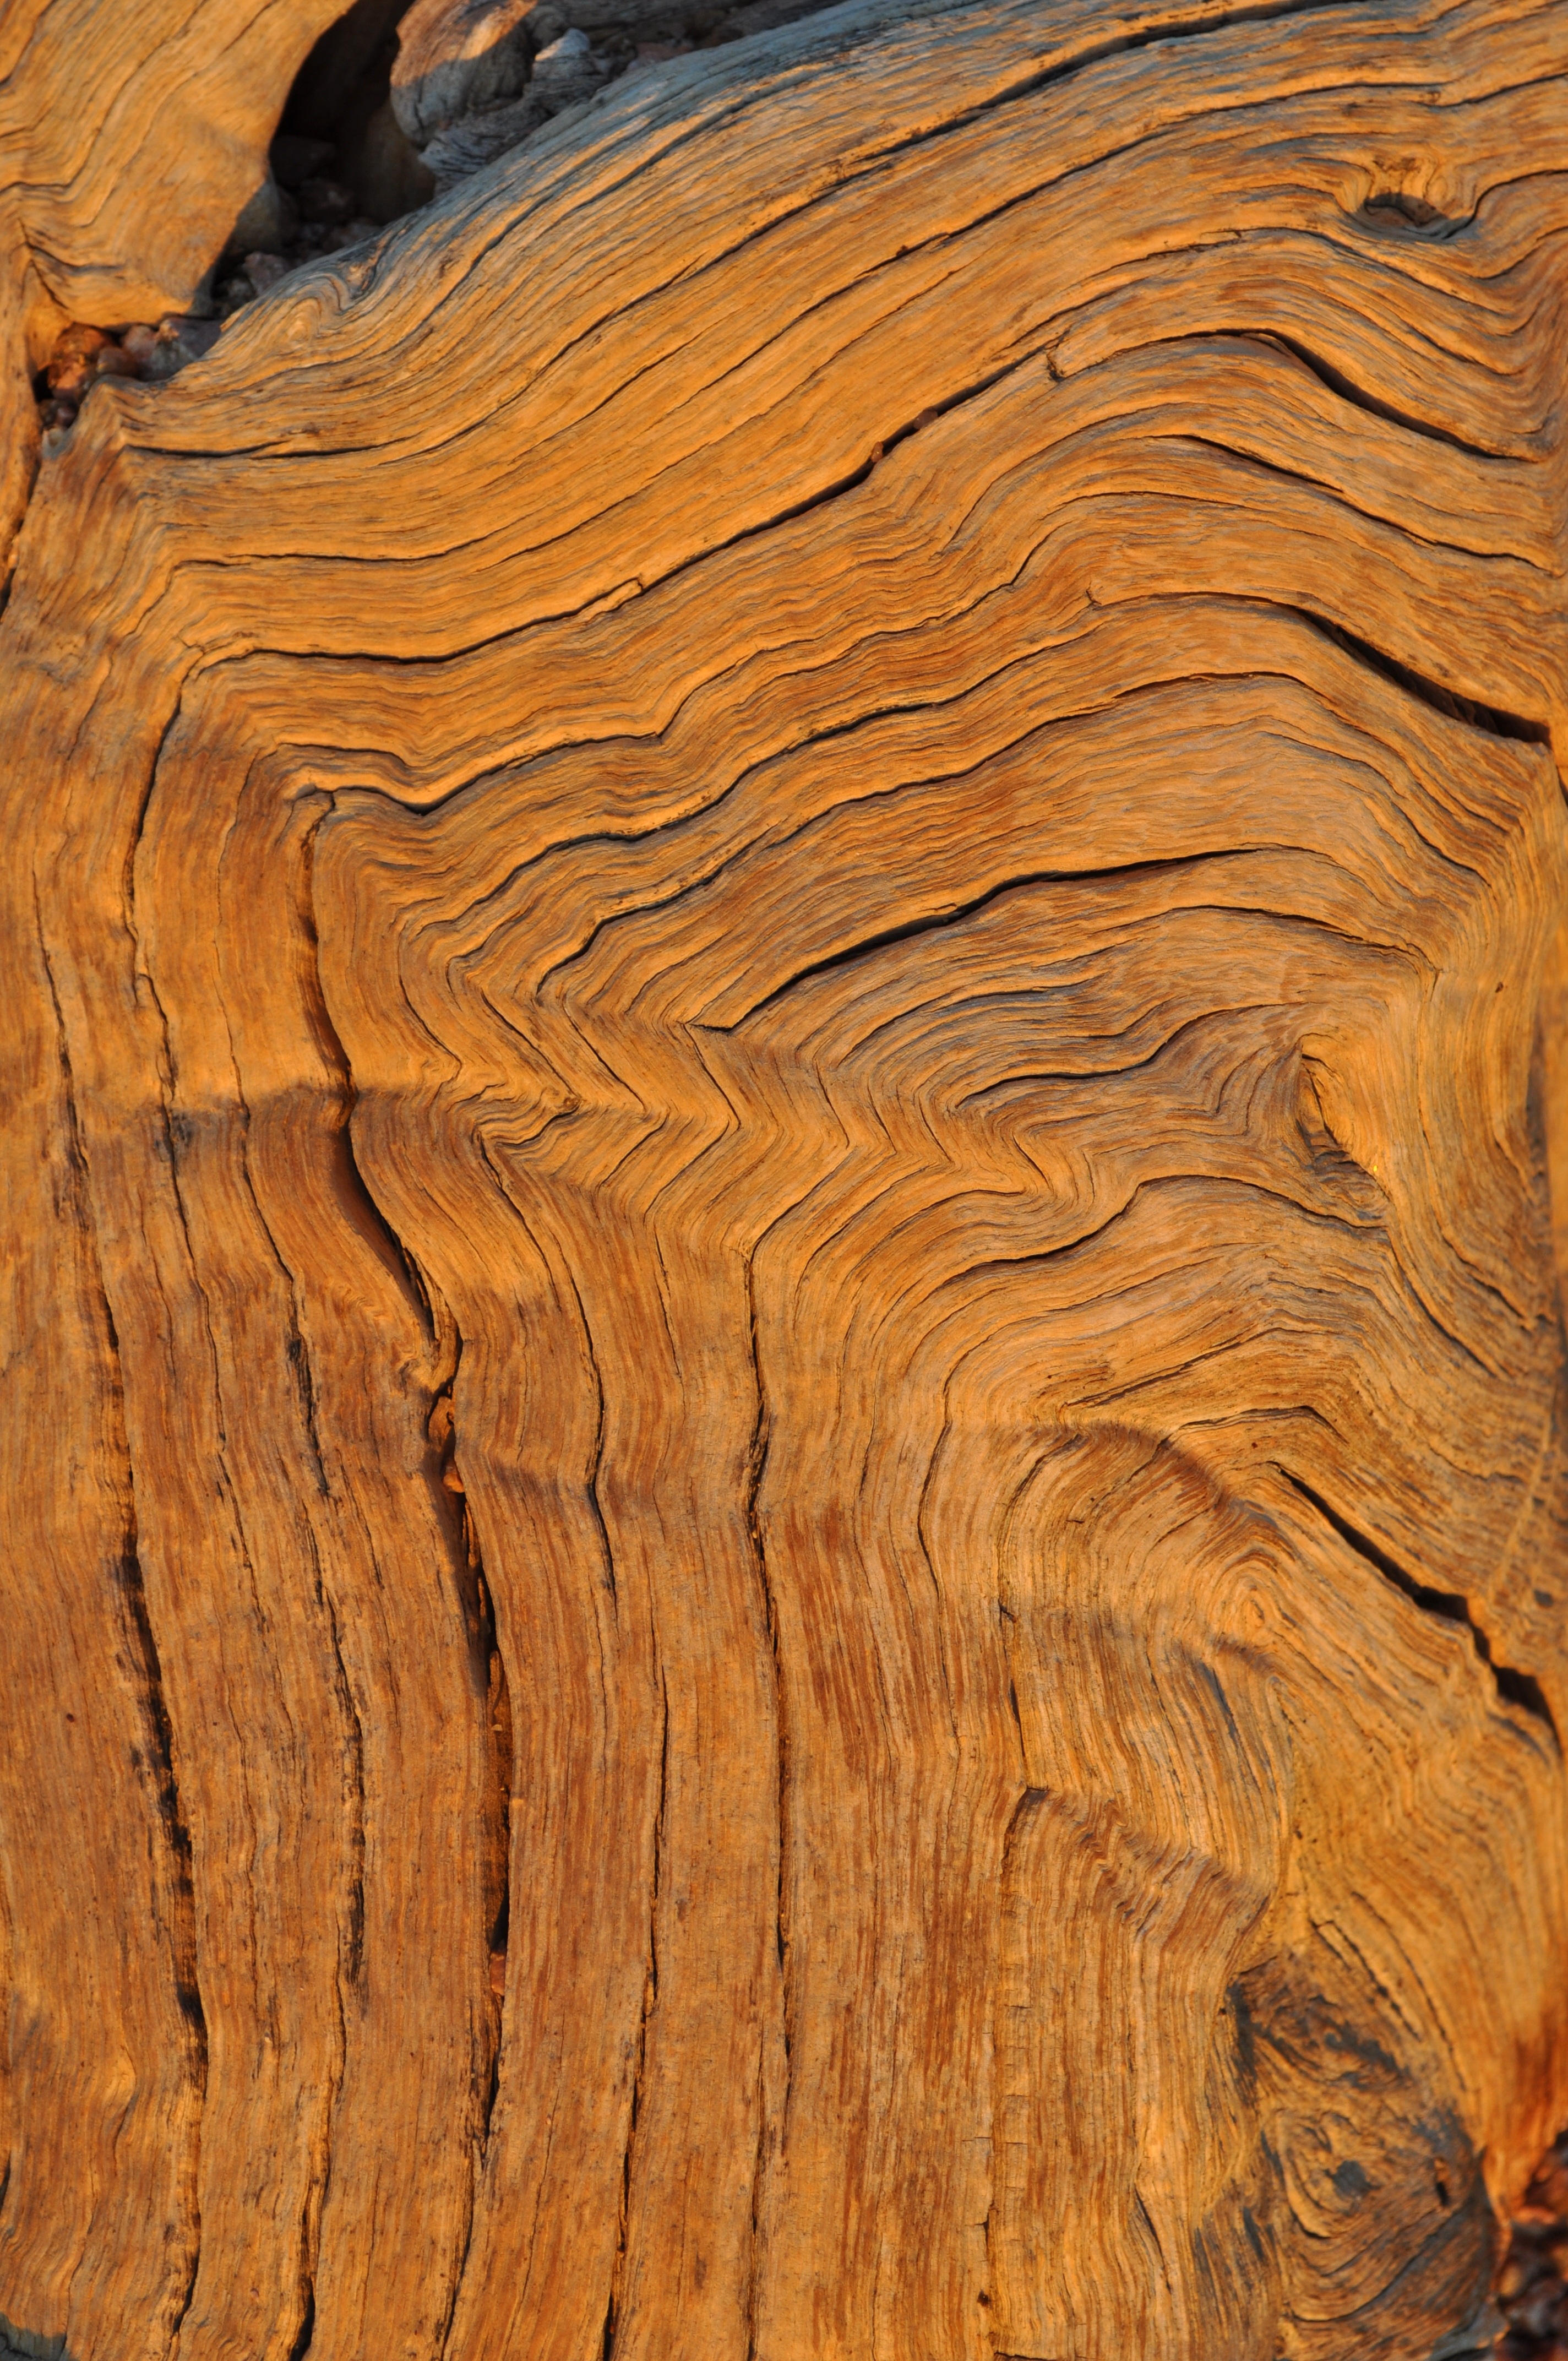
tree, rock, structure, wood, grain, leaf, floor, trunk, old, bark, formation, pattern, soil, lumber, geology, hardwood, carving, annual rings, wood flooring, woody plant